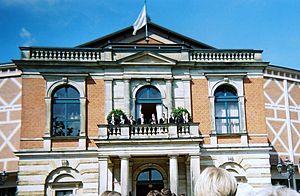
Festival de Bayreuth 2004 annonce de l'ouverture
Le Festival de Bayreuth est un festival d'opéra fondé en 1876 par Richard Wagner et consacré à l'exécution de ses dix principaux opéras. Il se tient chaque été au palais des festivals de Bayreuth, en Bavière, un théâtre conçu par Wagner pour pouvoir réaliser sa conception particulière de l'ouvrage lyrique comme « œuvre d'art totale ».